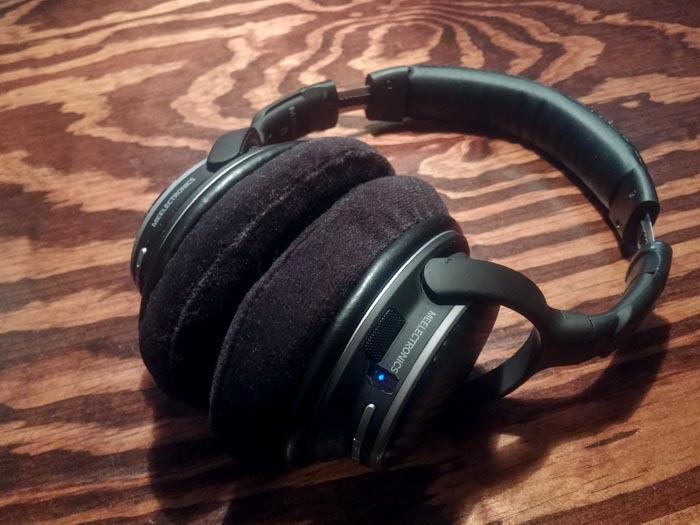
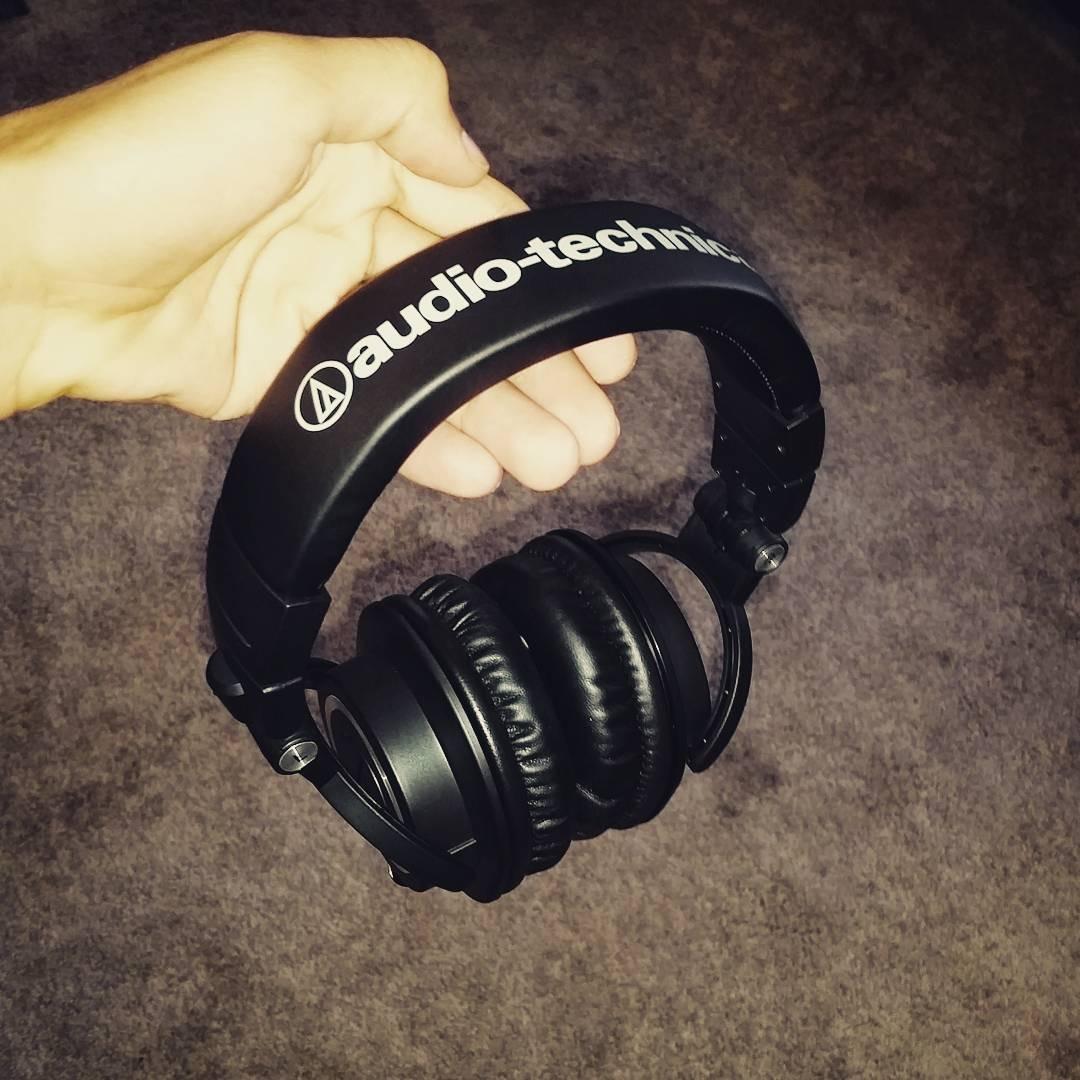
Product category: headphones
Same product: no